North Central Airlines

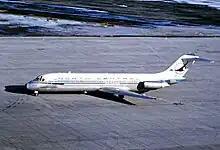
North Central DC-9-31 at Toronto's Malton Airport in 1971

North Central Airlines was a local service carrier, a scheduled airline in the Midwestern United States. Founded as Wisconsin Central Airlines in 1944 in Clintonville, Wisconsin, the company moved to Madison in 1947. This is also when the "Herman the duck" logo was born on Wisconsin Central's first Lockheed Electra 10A, NC14262, in 1948. North Central's headquarters were moved to Minneapolis–St. Paul in 1952.